Mesoamerican ballgame

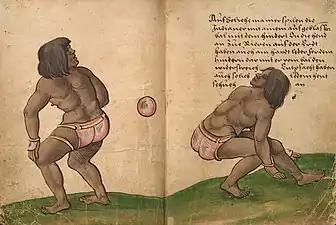
Aztec ullamaliztli players performing for Charles V in Spain, drawn by Christoph Weiditz in 1528.

The Aztec version of the ballgame is called "ōllamalitzli" (sometimes spelled "ullamaliztli") and are derived from the word "ōlli" "rubber" and the verb "ōllama" or "to play ball". The ball itself was called "ōllamaloni" and the ballcourt was called a "tlachtli". In the Aztec capital Tenochtitlan the largest ballcourt was called "Teotlachco" ("in the holy ballcourt")—here several important rituals would take place on the festivals of the month Panquetzalitzli, including the sacrifice of four war captives to the honor of Huitzilopochtli and his herald Paynal.